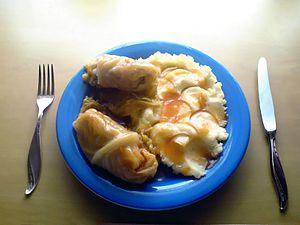
Un chou farci est un mets traditionnel de nombreux pays du monde. Mais il est à l'origine un plat byzantin, où l'on utilisait la feuille de vigne pour enrouler la farce.
Golabki est le nom de la version polonaise du chou farci.
Les sarmale ou sărmaluțe ou encore varză umplută sont un mets traditionnel roumain et moldave. Il s'agit d'un chou farci ou encore d'une paupiette de chou, composé d'une feuille de chou aigre de type choucroute farcie avec de la viande hachée de porc et du riz mélangé avec des légumes, des oignons, des champignons et des herbes aromatiques comme la sarriette ou l'aneth. Les sarmale sont traditionnellement cuits empilés dans un pot en terre cuite dans un mélange de bouillon de borș et de sauce tomate. Une sauce brune appelé rântaș à base de farine et d'oignons, est souvent ajoutée à la fin de la préparation. Les sarmale sont généralement servis chauds avec un bol de smântână accompagné de mămăligă. Le terme Sarmale désigne aussi des feuilles de vigne farcies, et globalement tout plat de feuilles farcies.